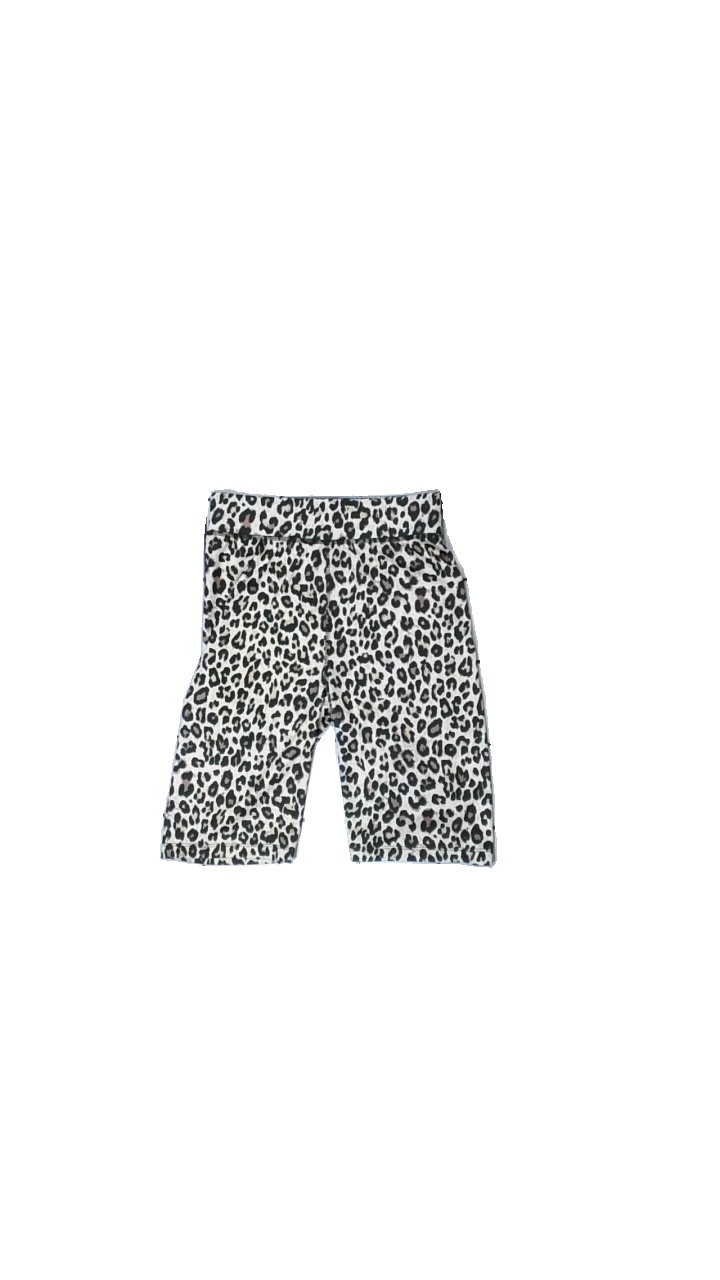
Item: Shorts (Ladies)
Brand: Missing
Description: Cyleling shorts with animalprint
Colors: Black, Beige, Brown
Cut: Tight
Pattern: Animal print
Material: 100% Polyester
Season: All
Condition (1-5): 5
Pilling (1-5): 5
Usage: Reuse
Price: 50-100